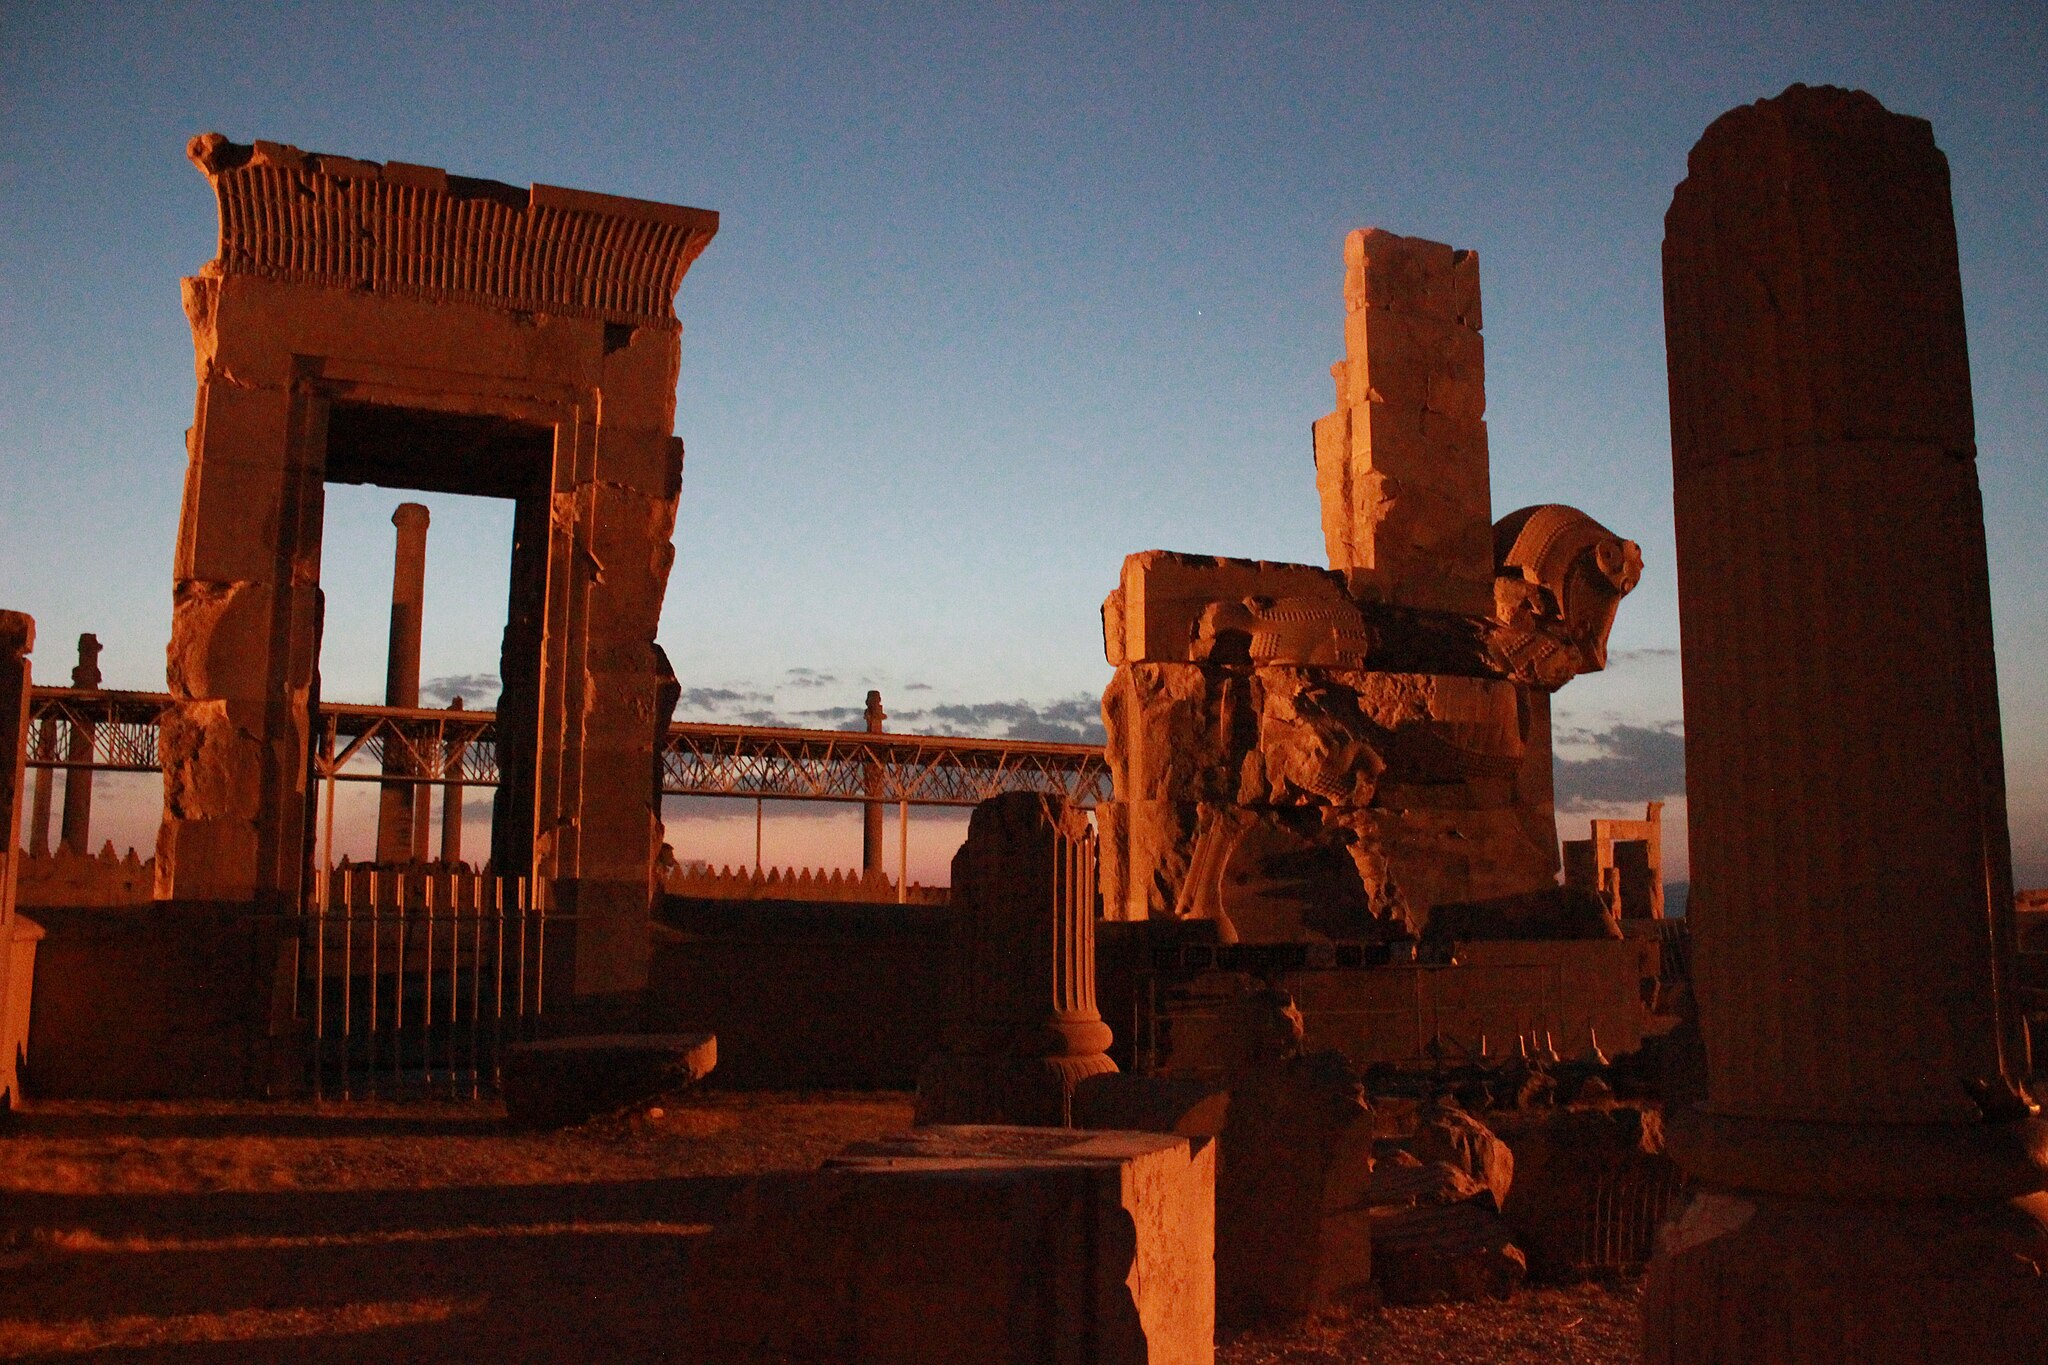
Title: تخت جمشید (20)
Description: فارس تخت جمشید
Date: 2014-07-20 18:23:00
Categories: Self-published work, Bull statue in the northern facade, Hall of hundred columns